Dr. Leonard J. Gordon Park

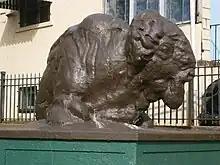
Bison statue in the park

Dr. Leonard J. Gordon Park is a municipal park located on Kennedy Boulevard at the edge of the Western Slope in the Heights of Jersey City, New Jersey. It encompasses .